Quebec

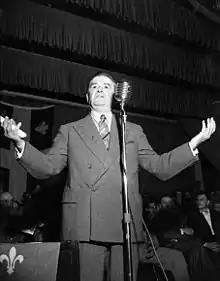
Maurice Duplessis, premier of Quebec from 1936 to 1939 and during the . He passed in 1959.

French Canadians remained opposed to conscription during the Second World War. When Canada declared war in September 1939, the federal government pledged not to conscript soldiers for overseas service. As the war went on, more and more English Canadians voiced support for conscription, despite firm opposition from French Canada. Following a 1942 poll that showed 73% of Quebec's residents were "against" conscription, while 80% or more were "for" conscription in every other province, the federal government passed "Bill 80" for overseas service. The Conscription Crisis of 1944 occurred and the Bloc Populaire emerged to fight conscription. The stark differences between the values of French and English Canada popularized the expression the "Two Solitudes".